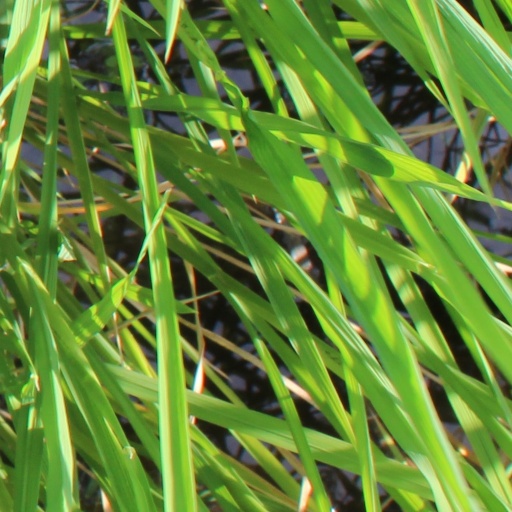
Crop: rice